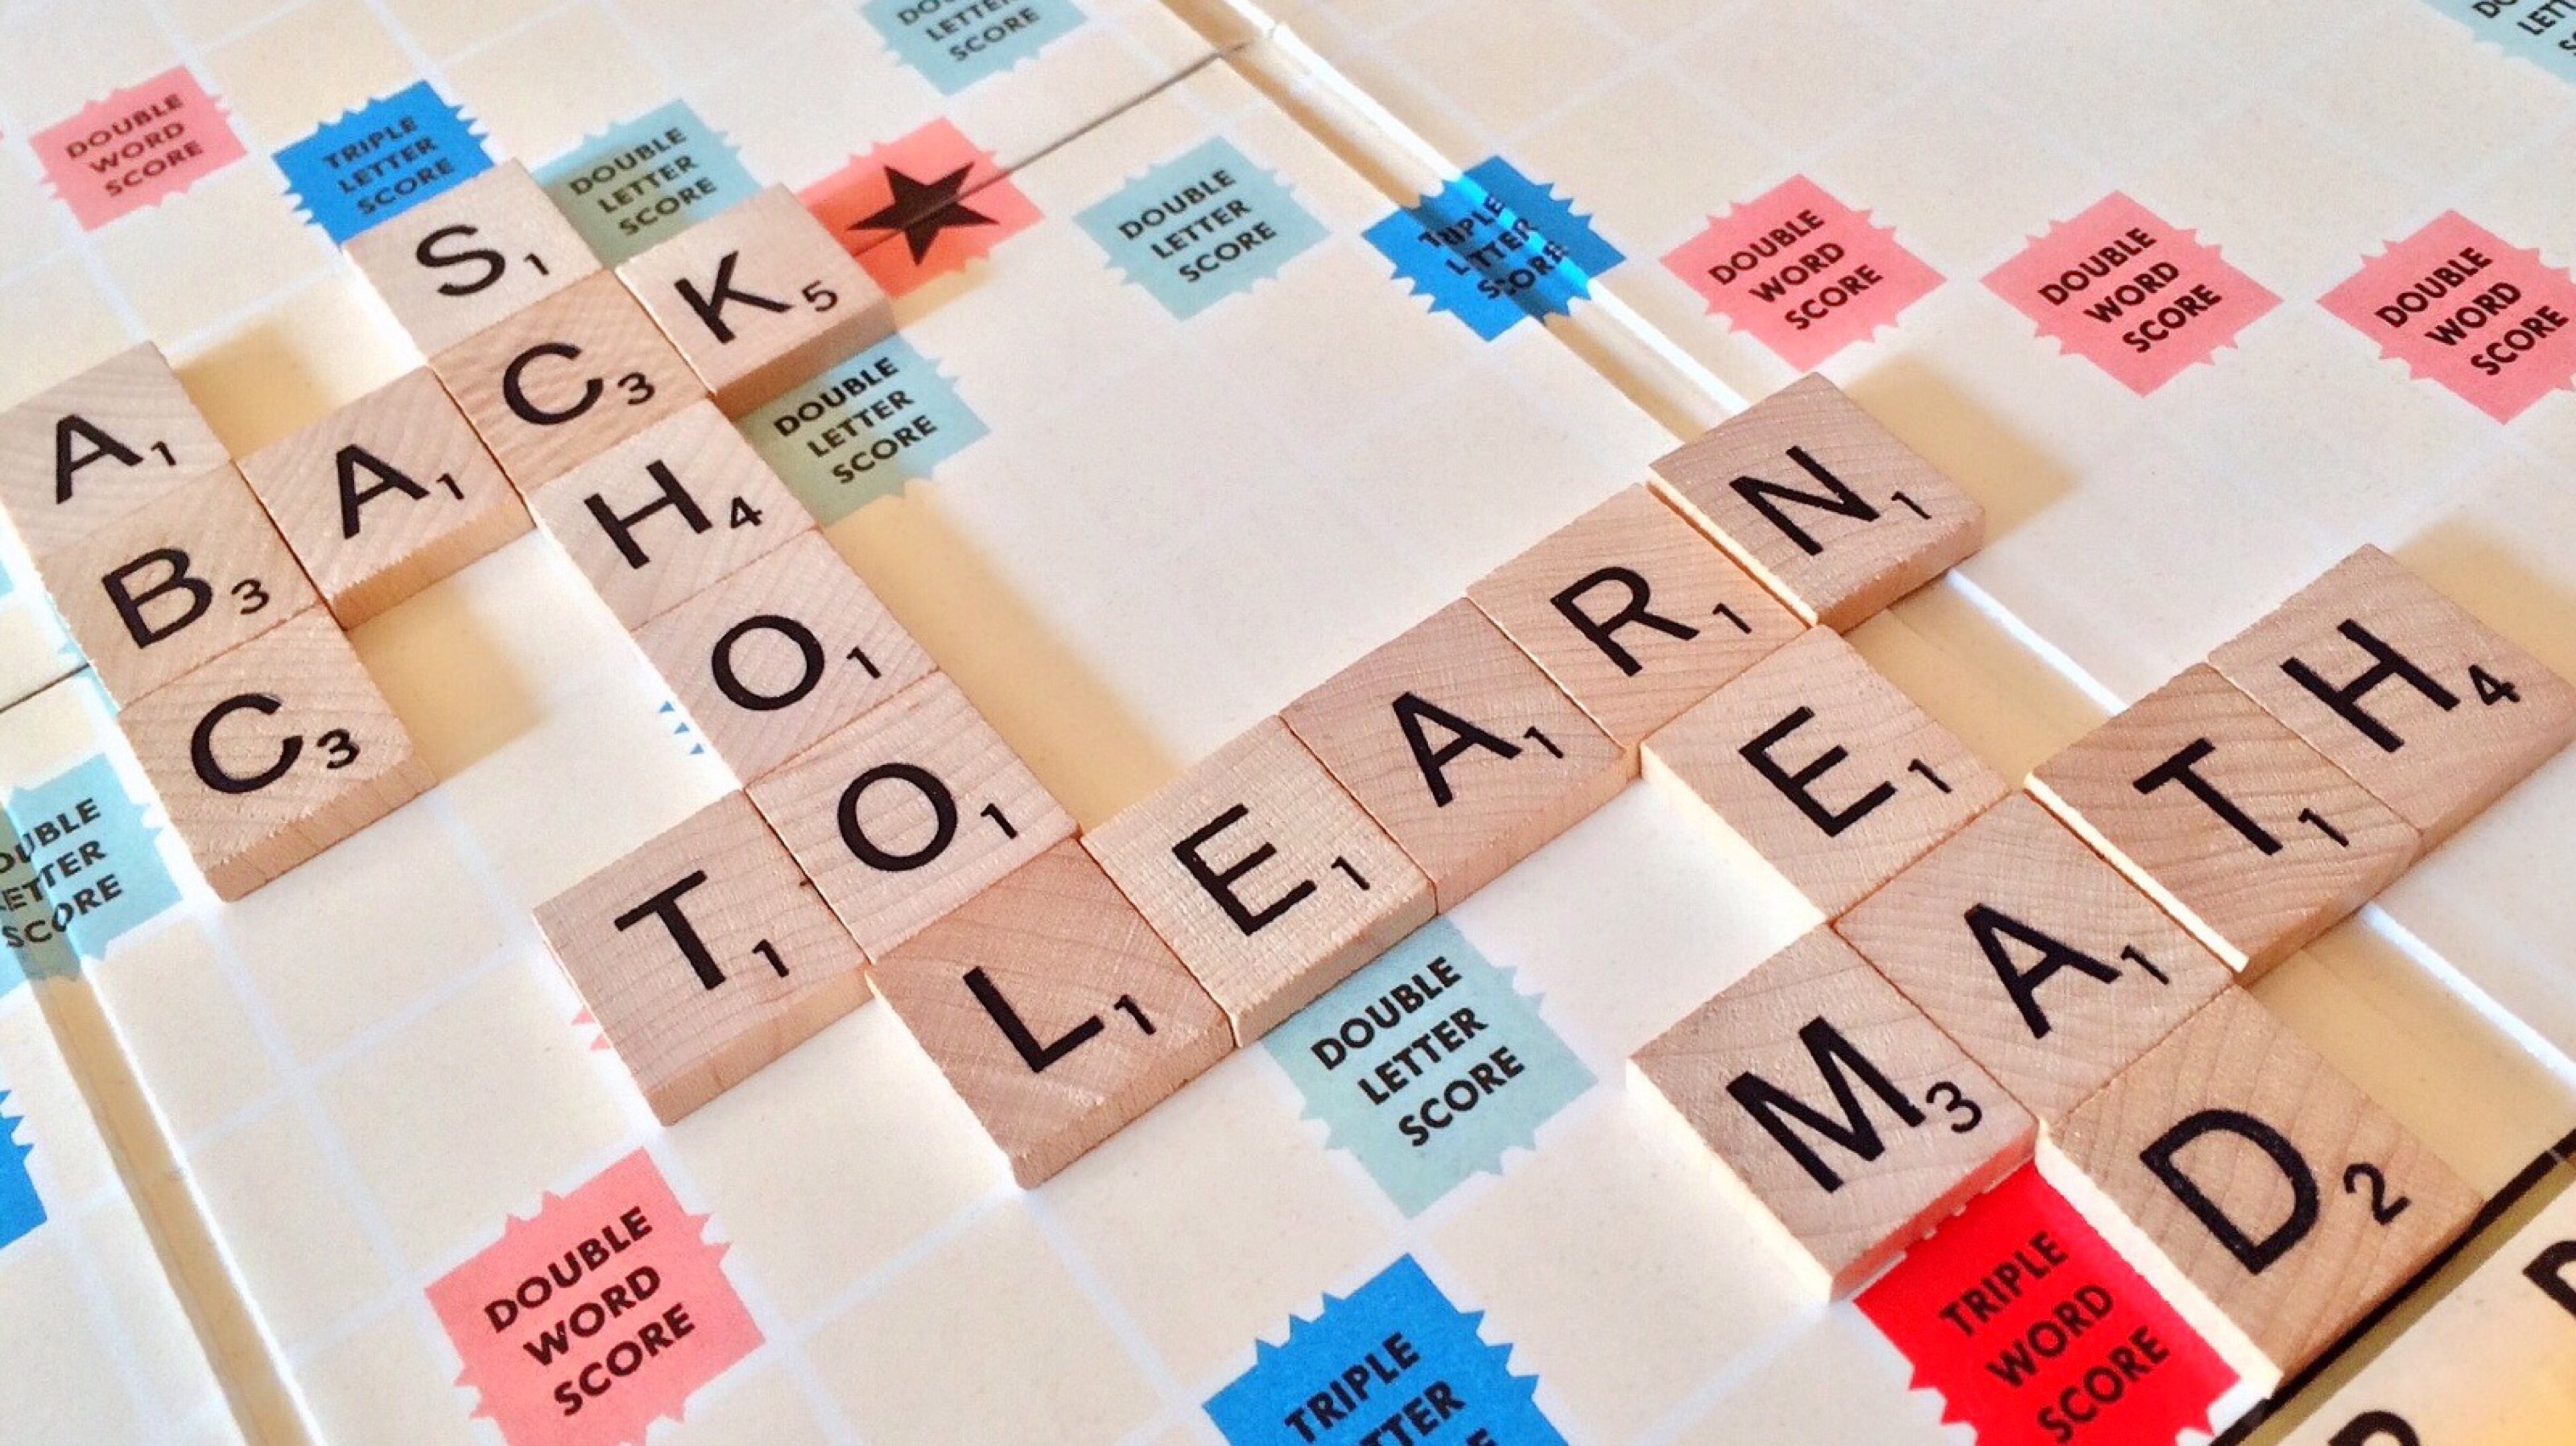
read, game, number, pattern, scrabble, education, write, label, brand, font, art, design, text, words, school, letters, puzzle, graphic design